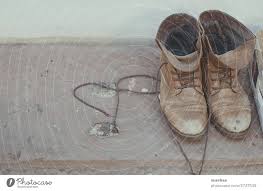
Waste category: shoes